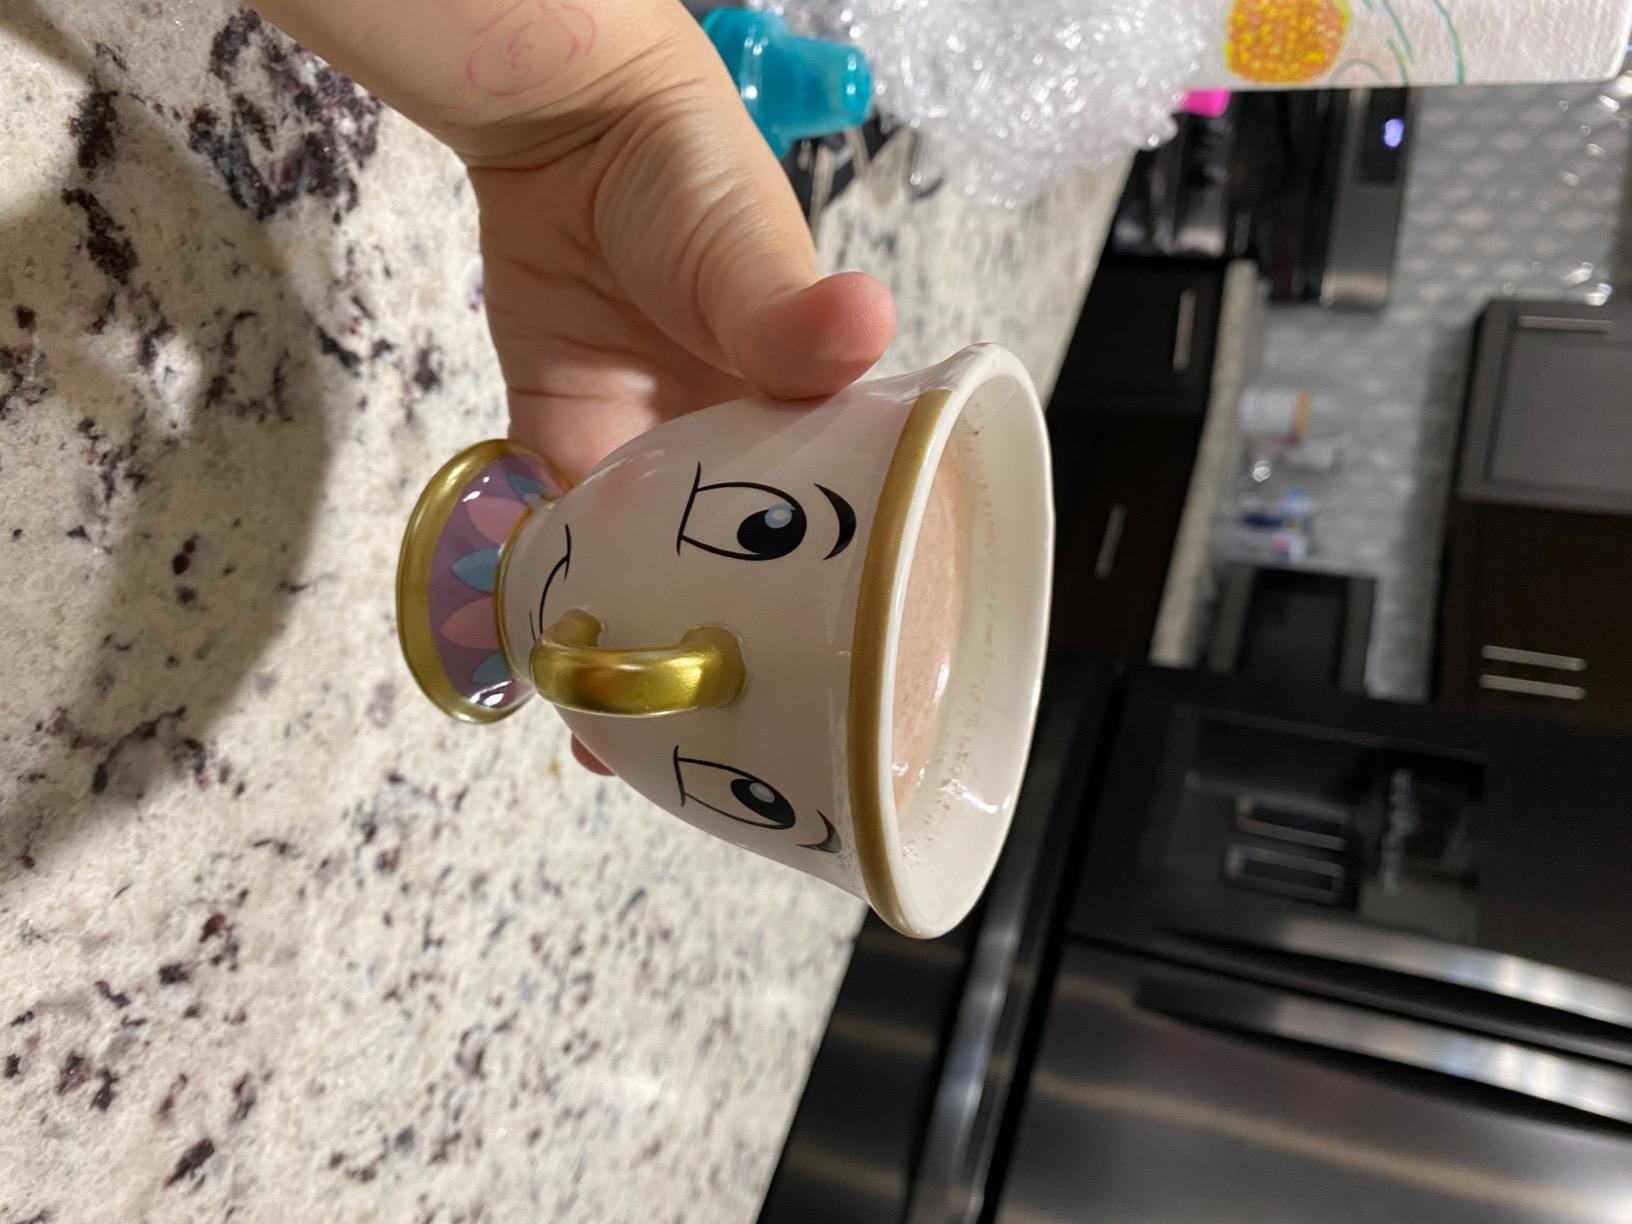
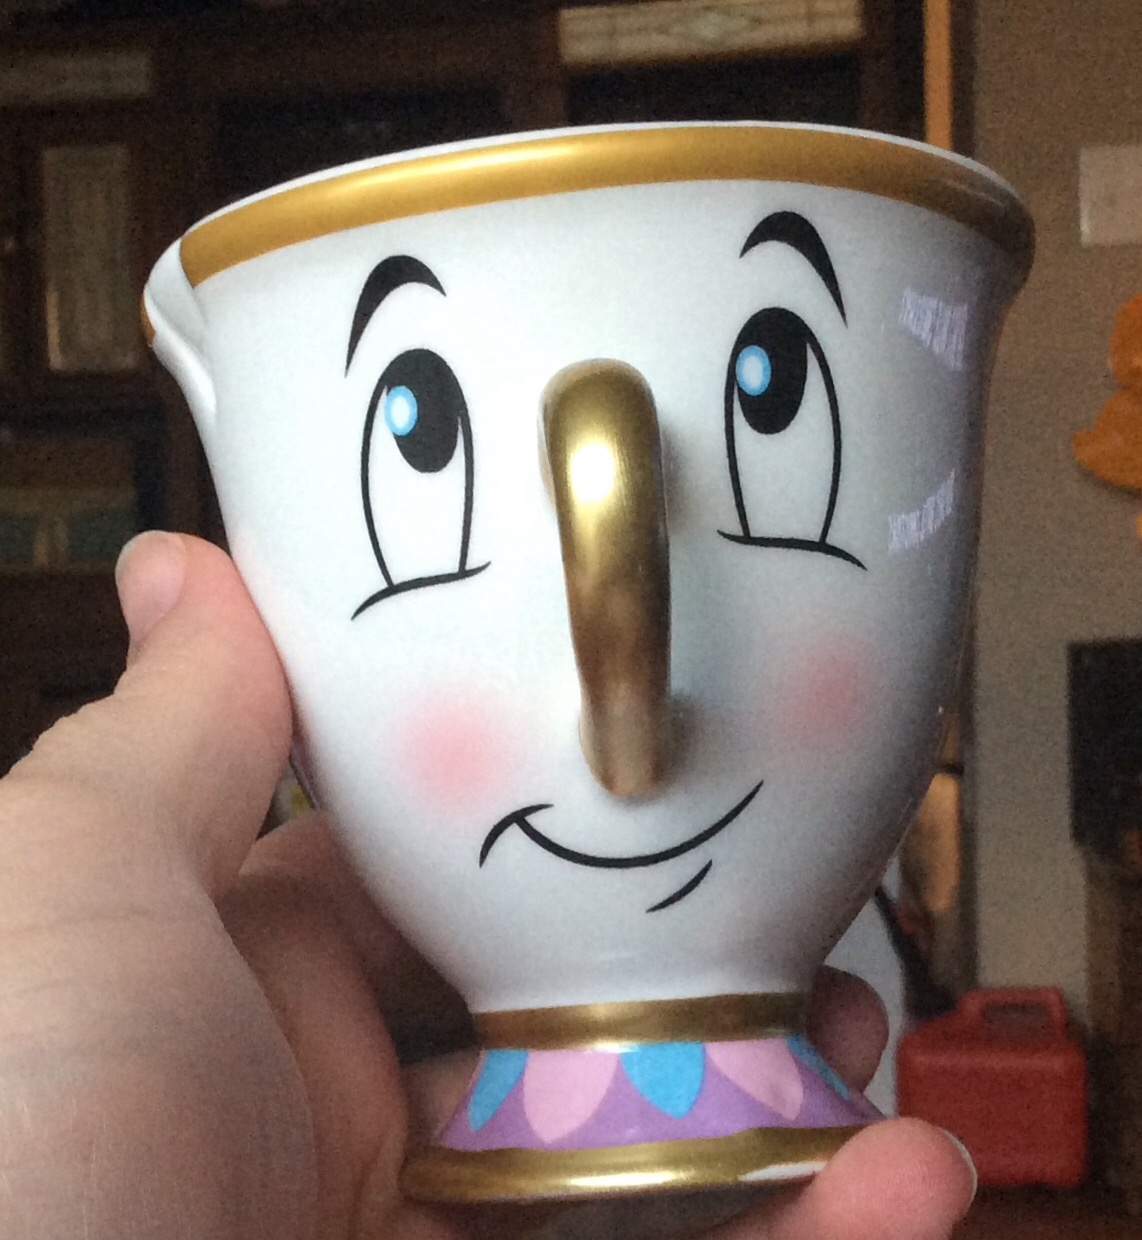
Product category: items_mug
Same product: yes